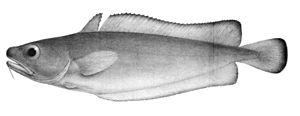
La province de Chubut est une province de l’Argentine, située en Patagonie, entre les 42ᵉ et 46ᵉ parallèles sud.
La province de Río Negro est une province de l'Argentine. Elle est située au sud du pays, en Patagonie. Elle est bordée au nord par la province de La Pampa, à l'est par celle de Buenos Aires, au sud par le Chubut et à l'ouest par le Neuquén et, séparée par la cordillère des Andes, par la République du Chili.